Apiary Laboratory

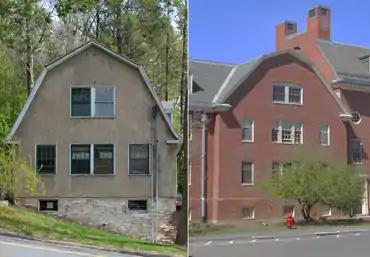
Apiary (left), and Butterfield (right); a comparison of the Gambrel roofs

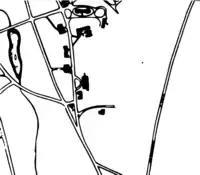
A portion of a 1912 campus map, with the Apiary visible in the lower right. The laboratory was the first building constructed in the Central housing area, then the campus orchard; the driveway adjacent to the lab would become what is now Clark Hill Road.

Although now encompassed by trees and other academic buildings, the apiary was surrounded by fields and orchards at the time of its construction. Early photographs show the hive yard was originally 2 acres in size, extending several hundred feet south of the property's present-day boundaries in what has since been developed into a residential neighborhood. The building itself was built into the side of Mount Pleasant, with the entire east side of its basement completely covered by the ground. This "banked barn" design was likely used to allow pallets of beehives to be transported with ease from the yards to the wintering cellar, while alternatively making the temperature of the building more easily controlled for their storage.